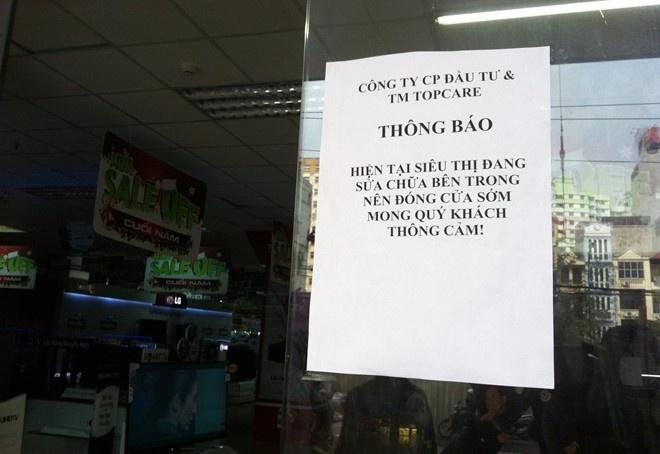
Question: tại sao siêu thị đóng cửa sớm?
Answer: do siêu thị đang sửa chữa bên trong